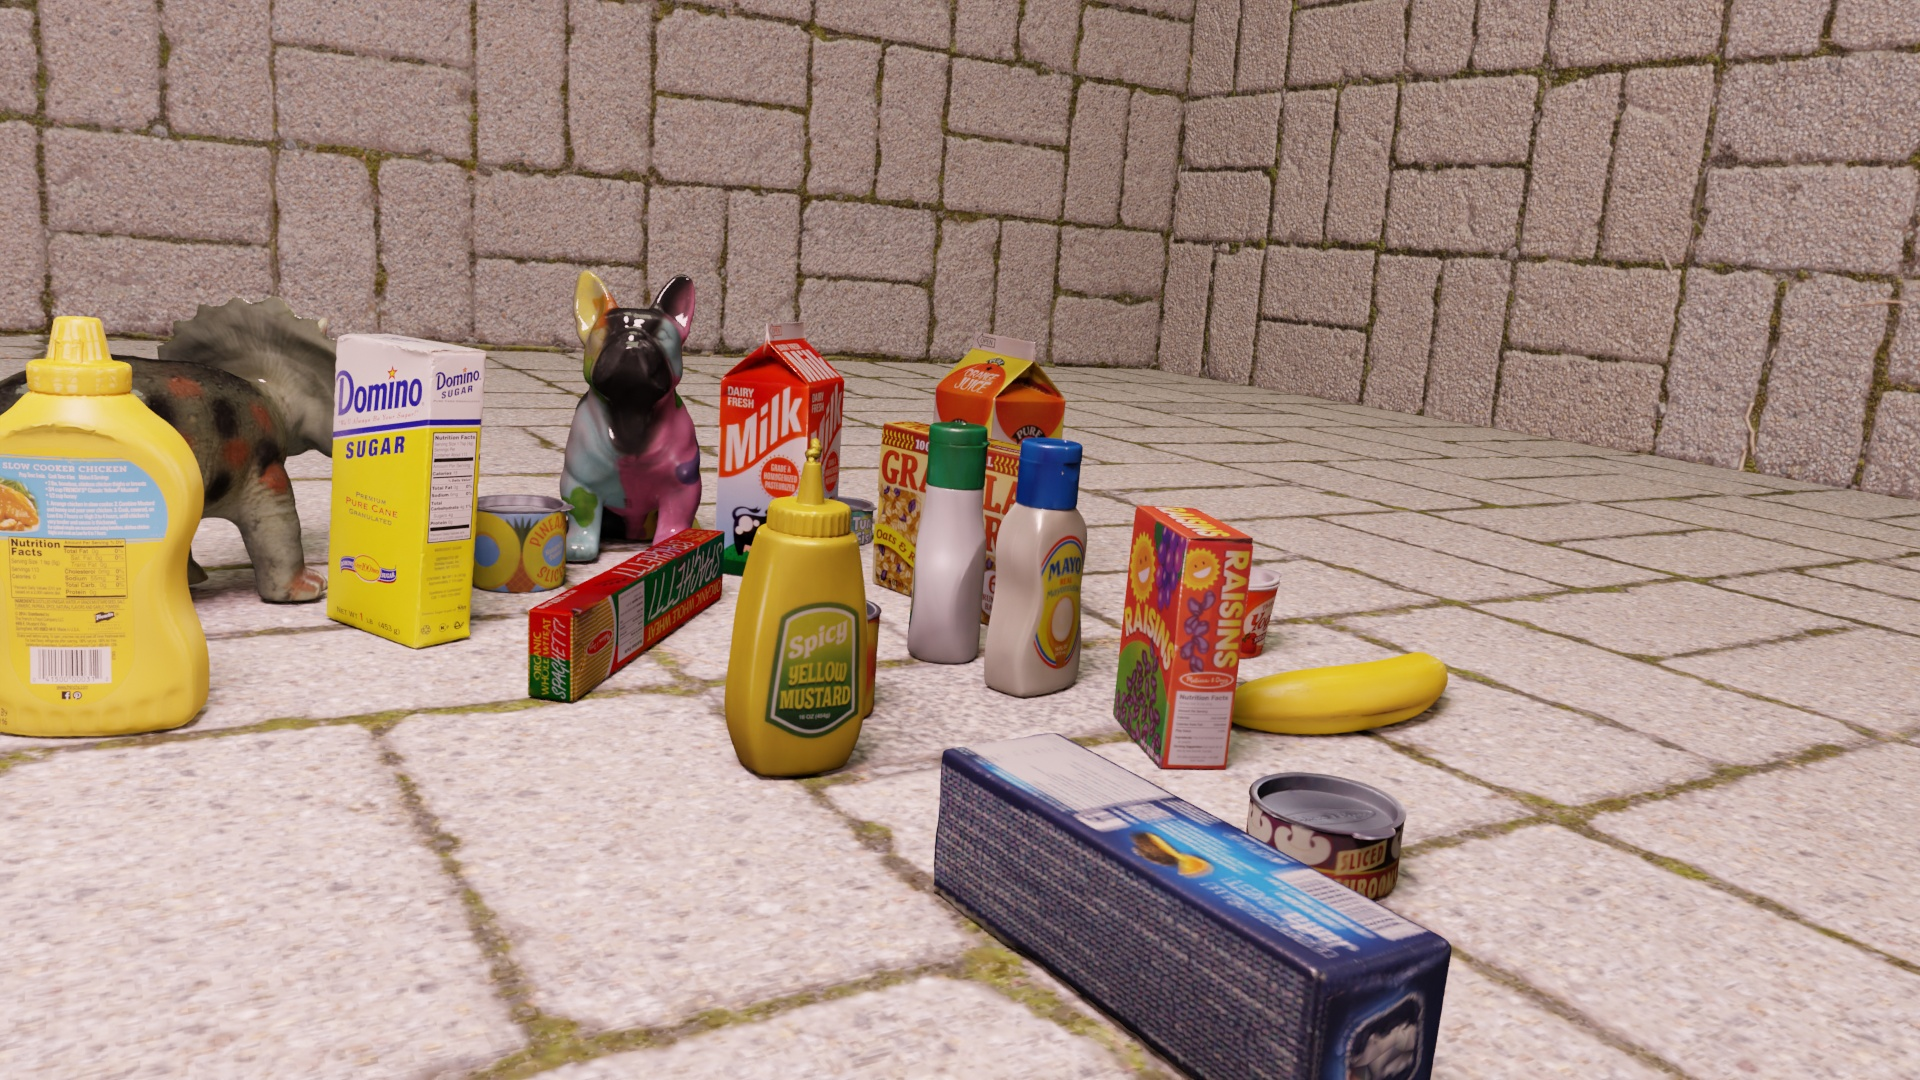
Question:
What are the eight normalized (x, y) image coordinates between 0 and 1 of the cuboid corners for the carton of milk? Your answer should be a list of normalized (x, y) image coordinates between 0 and 1 with bottom face first then top face, all counter-clockwise.
Answer: [(0.434896, 0.525), (0.390104, 0.513889), (0.369271, 0.530556), (0.416146, 0.542593), (0.442708, 0.3), (0.396354, 0.292593), (0.375, 0.294444), (0.423958, 0.302778)]